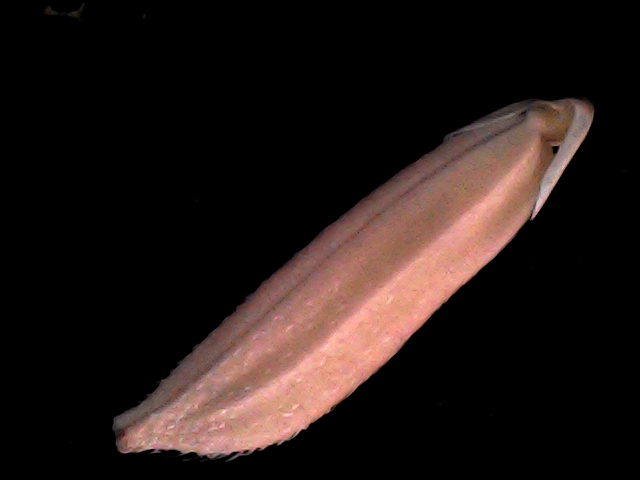
Rice variety: BD70